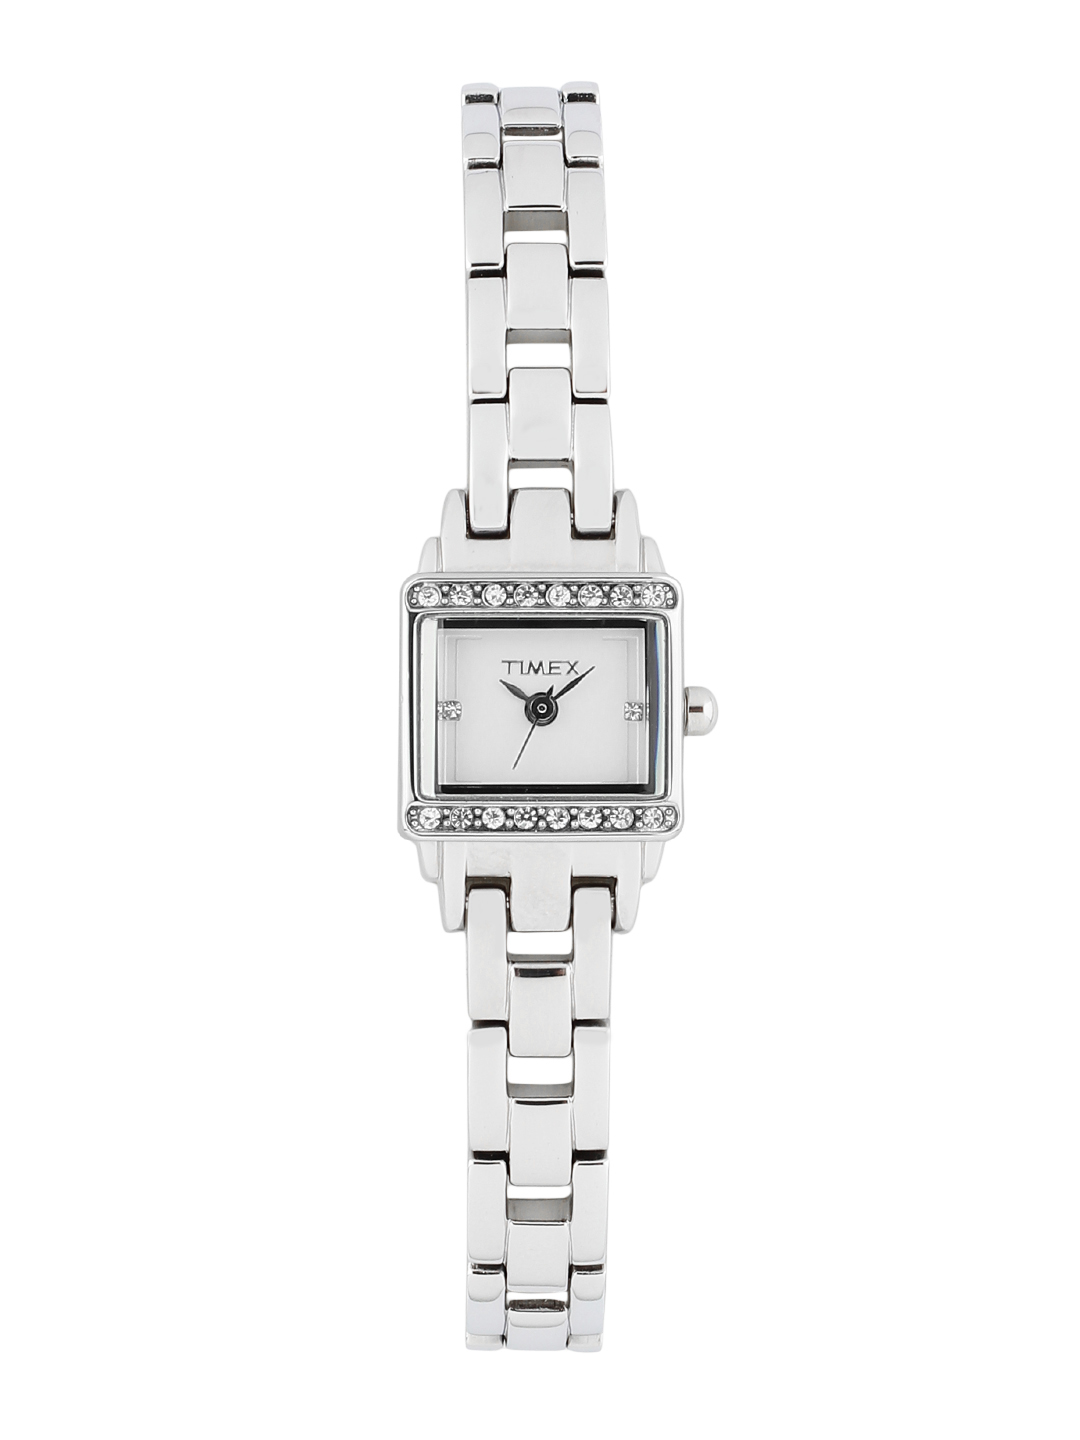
Timex Women White Dial Watch
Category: Accessories / Watches / Watches
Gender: Women
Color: Silver
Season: Winter 2016
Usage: Casual